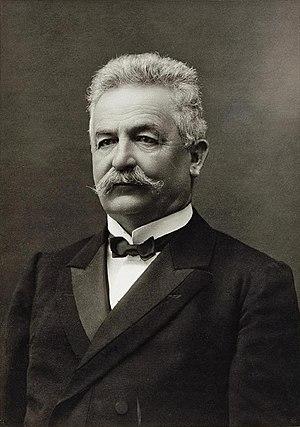
Eduard Müller, né à Dresde le 12 novembre 1848 et mort à Berne le 9 novembre 1919, est un homme politique suisse, bourgeois de Nidau, conseiller fédéral radical de 1895 à 1919.